Ceramic engineering

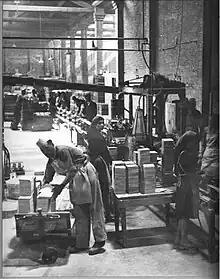
Leo Morandi's tile glazing line (circa 1945)

Abraham Darby first used coke in 1709 in Shropshire, England, to improve the yield of a smelting process. Coke is now widely used to produce carbide ceramics. Potter Josiah Wedgwood opened the first modern ceramics factory in Stoke-on-Trent, England, in 1759. Austrian chemist Carl Josef Bayer, working for the textile industry in Russia, developed a process to separate alumina from bauxite ore in 1888. The Bayer process is still used to purify alumina for the ceramic and aluminium industries. Brothers Pierre and Jacques Curie discovered piezoelectricity in Rochelle salt . Piezoelectricity is one of the key properties of electroceramics.